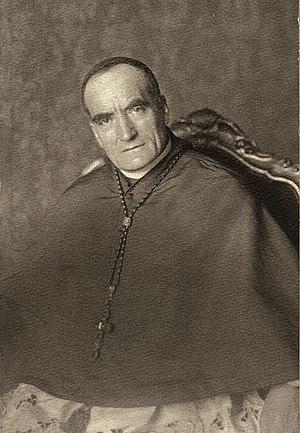
Antonio Anastasio Rossi fut le dernier Patriarche latin de Constantinople : ce titre qui ne fut plus attribué après lui, fut en effet supprimé en 1964 dans le contexte du rapprochement de l'Église romaine et de l'orthodoxie manifesté par la rencontre, la même année, du pape Paul VI et du patriarche Athénagoras Ier. Il fut désigné à ce titre le 19 décembre 1927 et le resta jusqu'à sa mort.